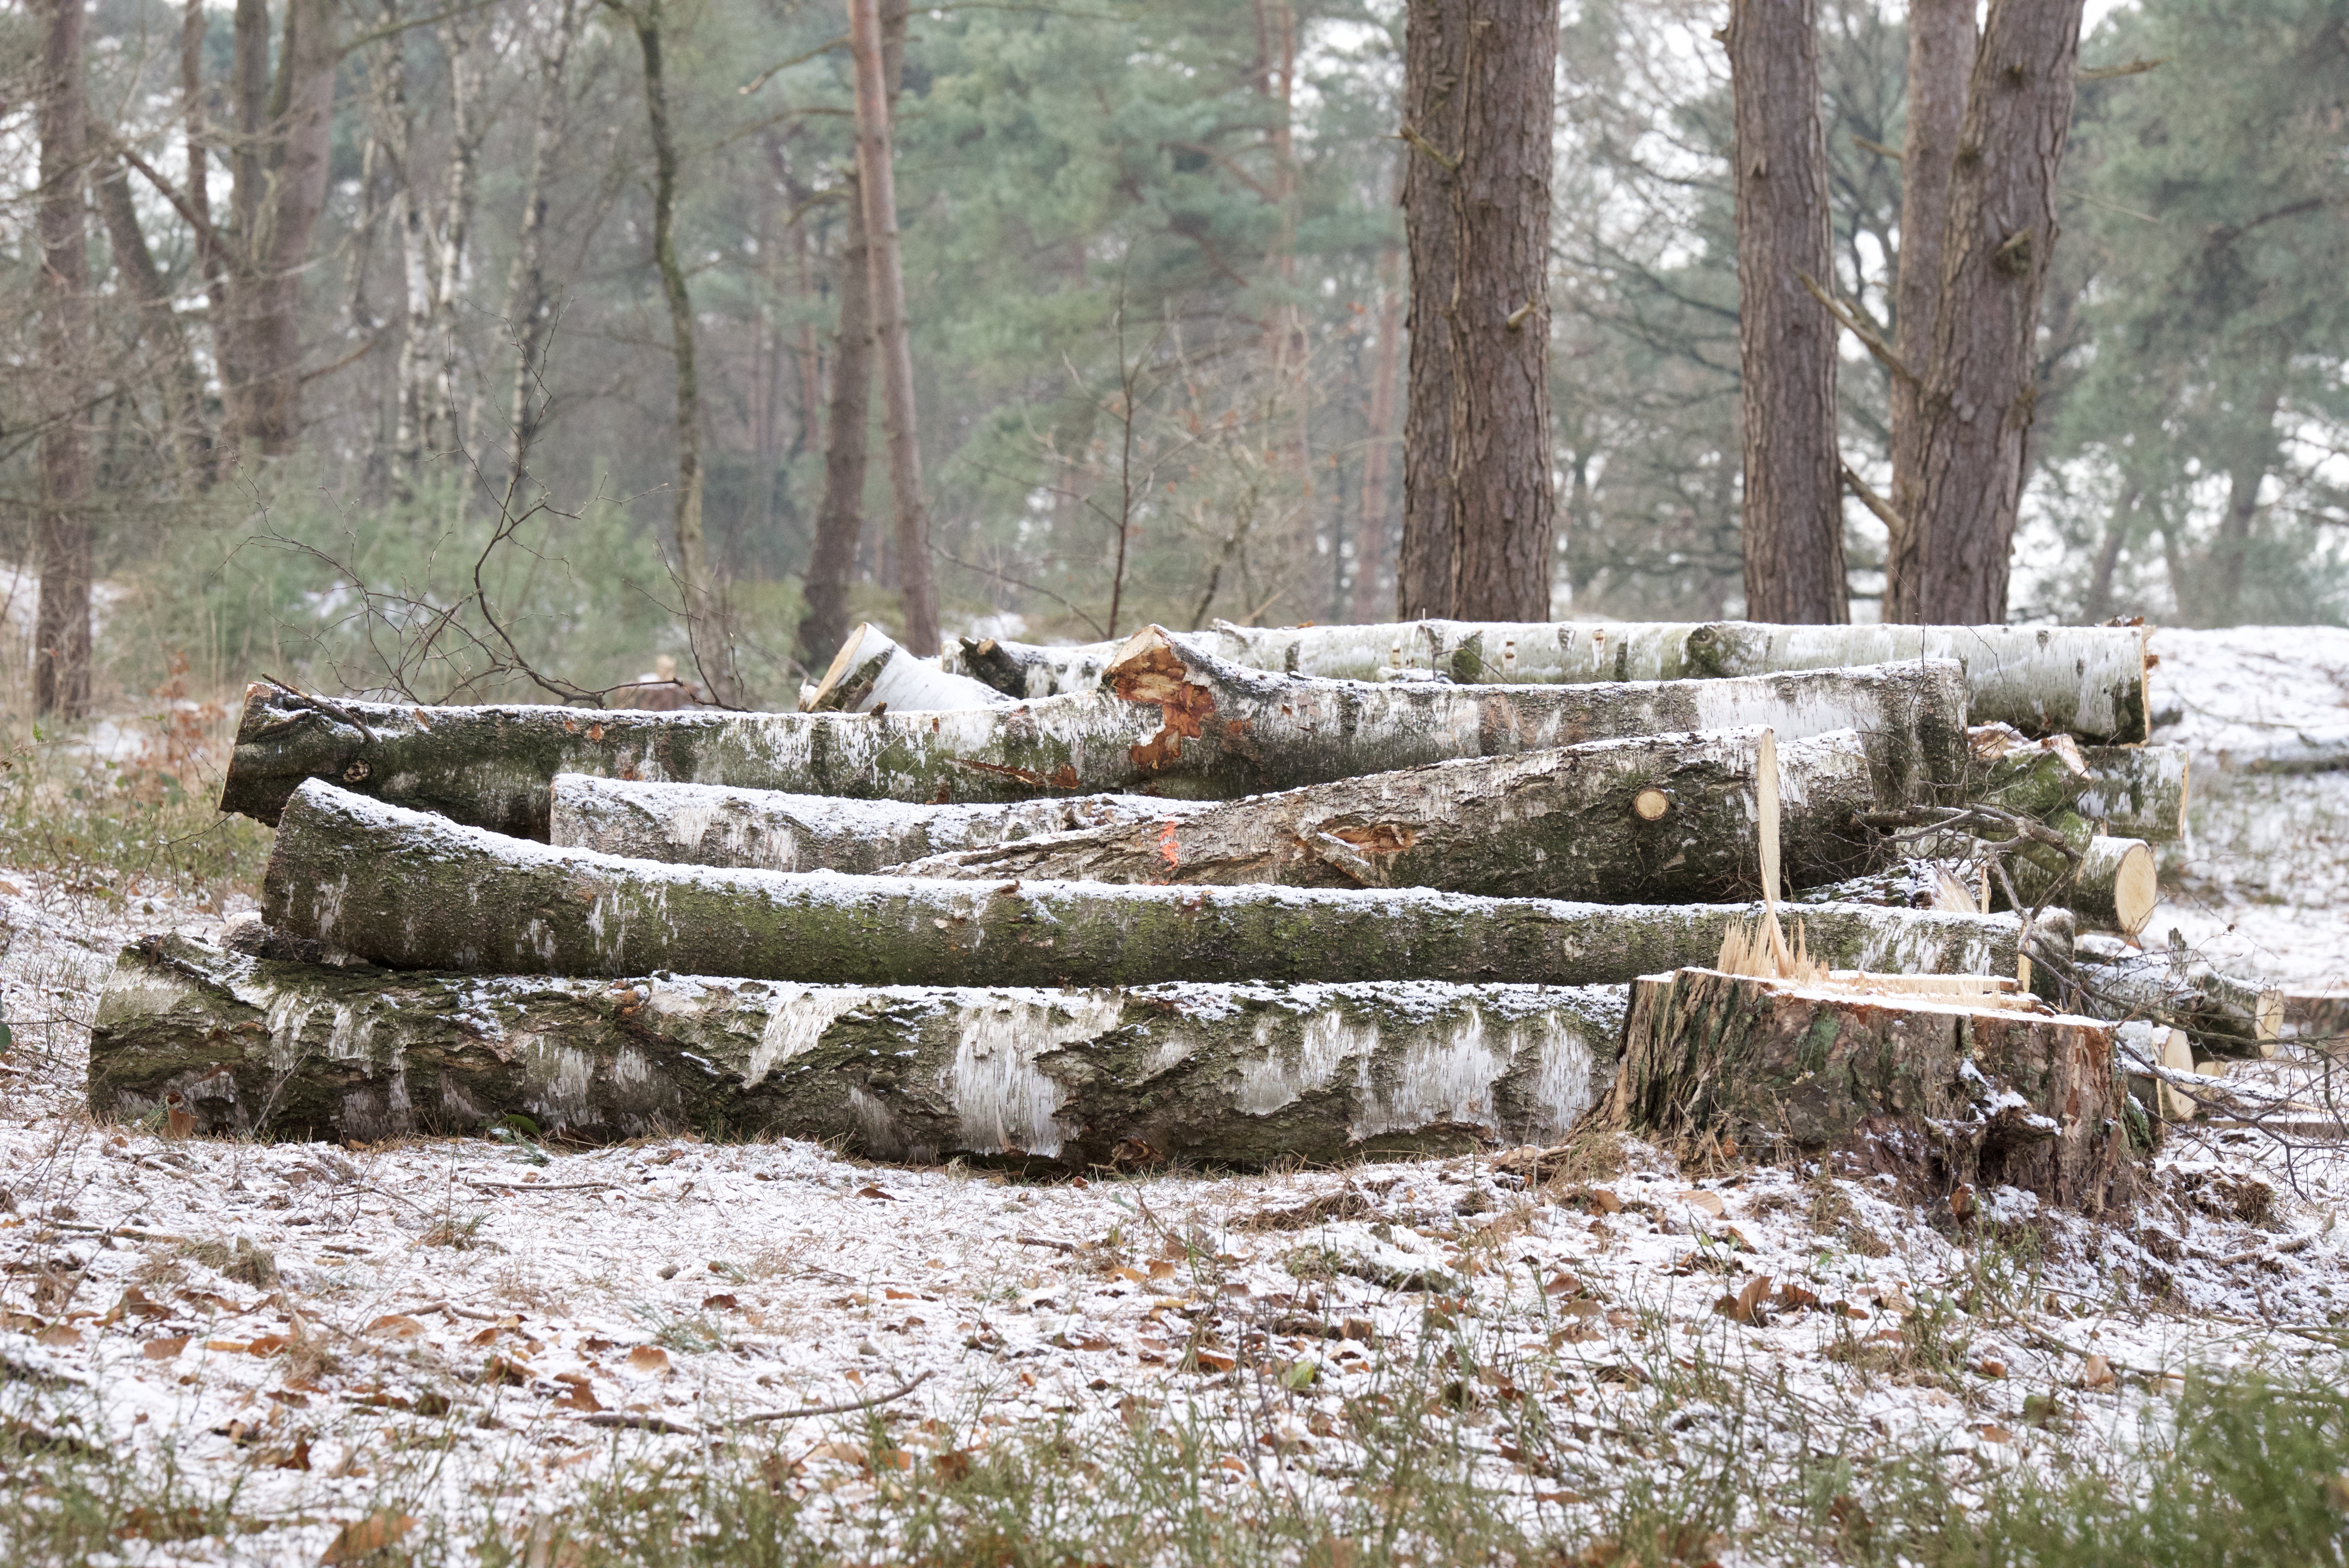
landscape, tree, nature, forest, outdoor, wilderness, snow, winter, wood, trees